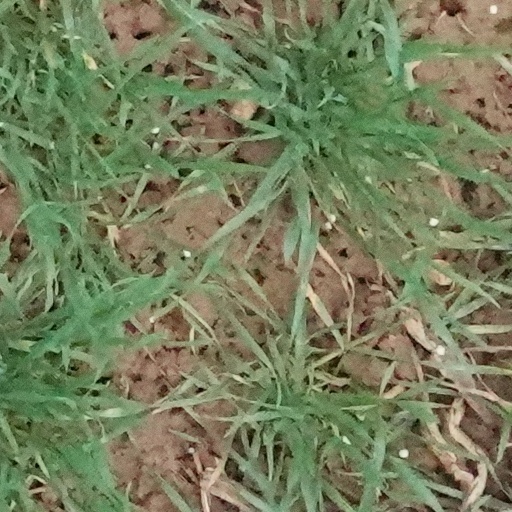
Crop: wheat